Stardom

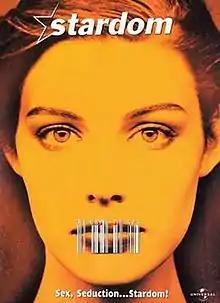

Stardom is a 2000 Canadian comedy-drama film directed by Denys Arcand and written by J.Jacob Potashnik and Arcand. It stars Jessica Paré and Dan Aykroyd. It tells the story of a young girl who tries to cope with her rise to stardom after being discovered by a fashion agency. The film was screened out of competition at the 2000 Cannes Film Festival.